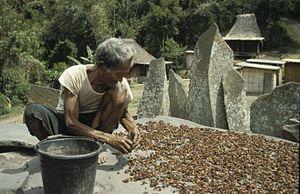
La production de café en Indonésie représente en 2011 environ 6 % de la production mondiale de café, ce qui fait de l'Indonésie, le 3ᵉ ou 4ᵉ plus grand producteur du monde devant ou derrière la Colombie selon les sources.